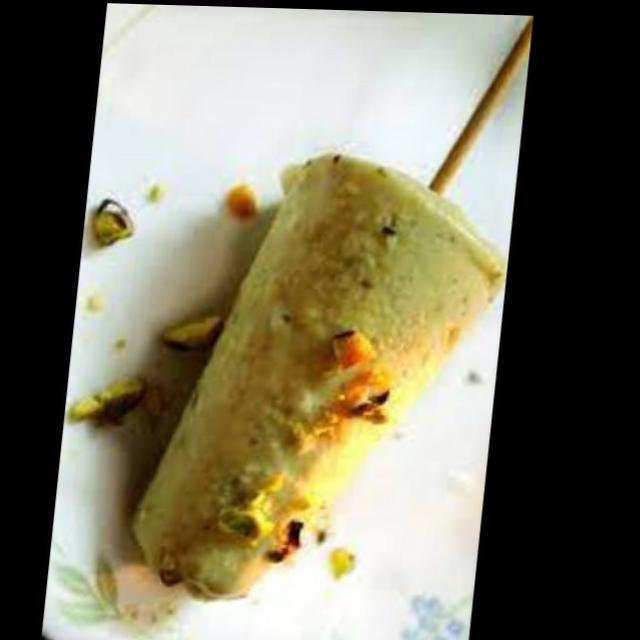
Dish: kulfi